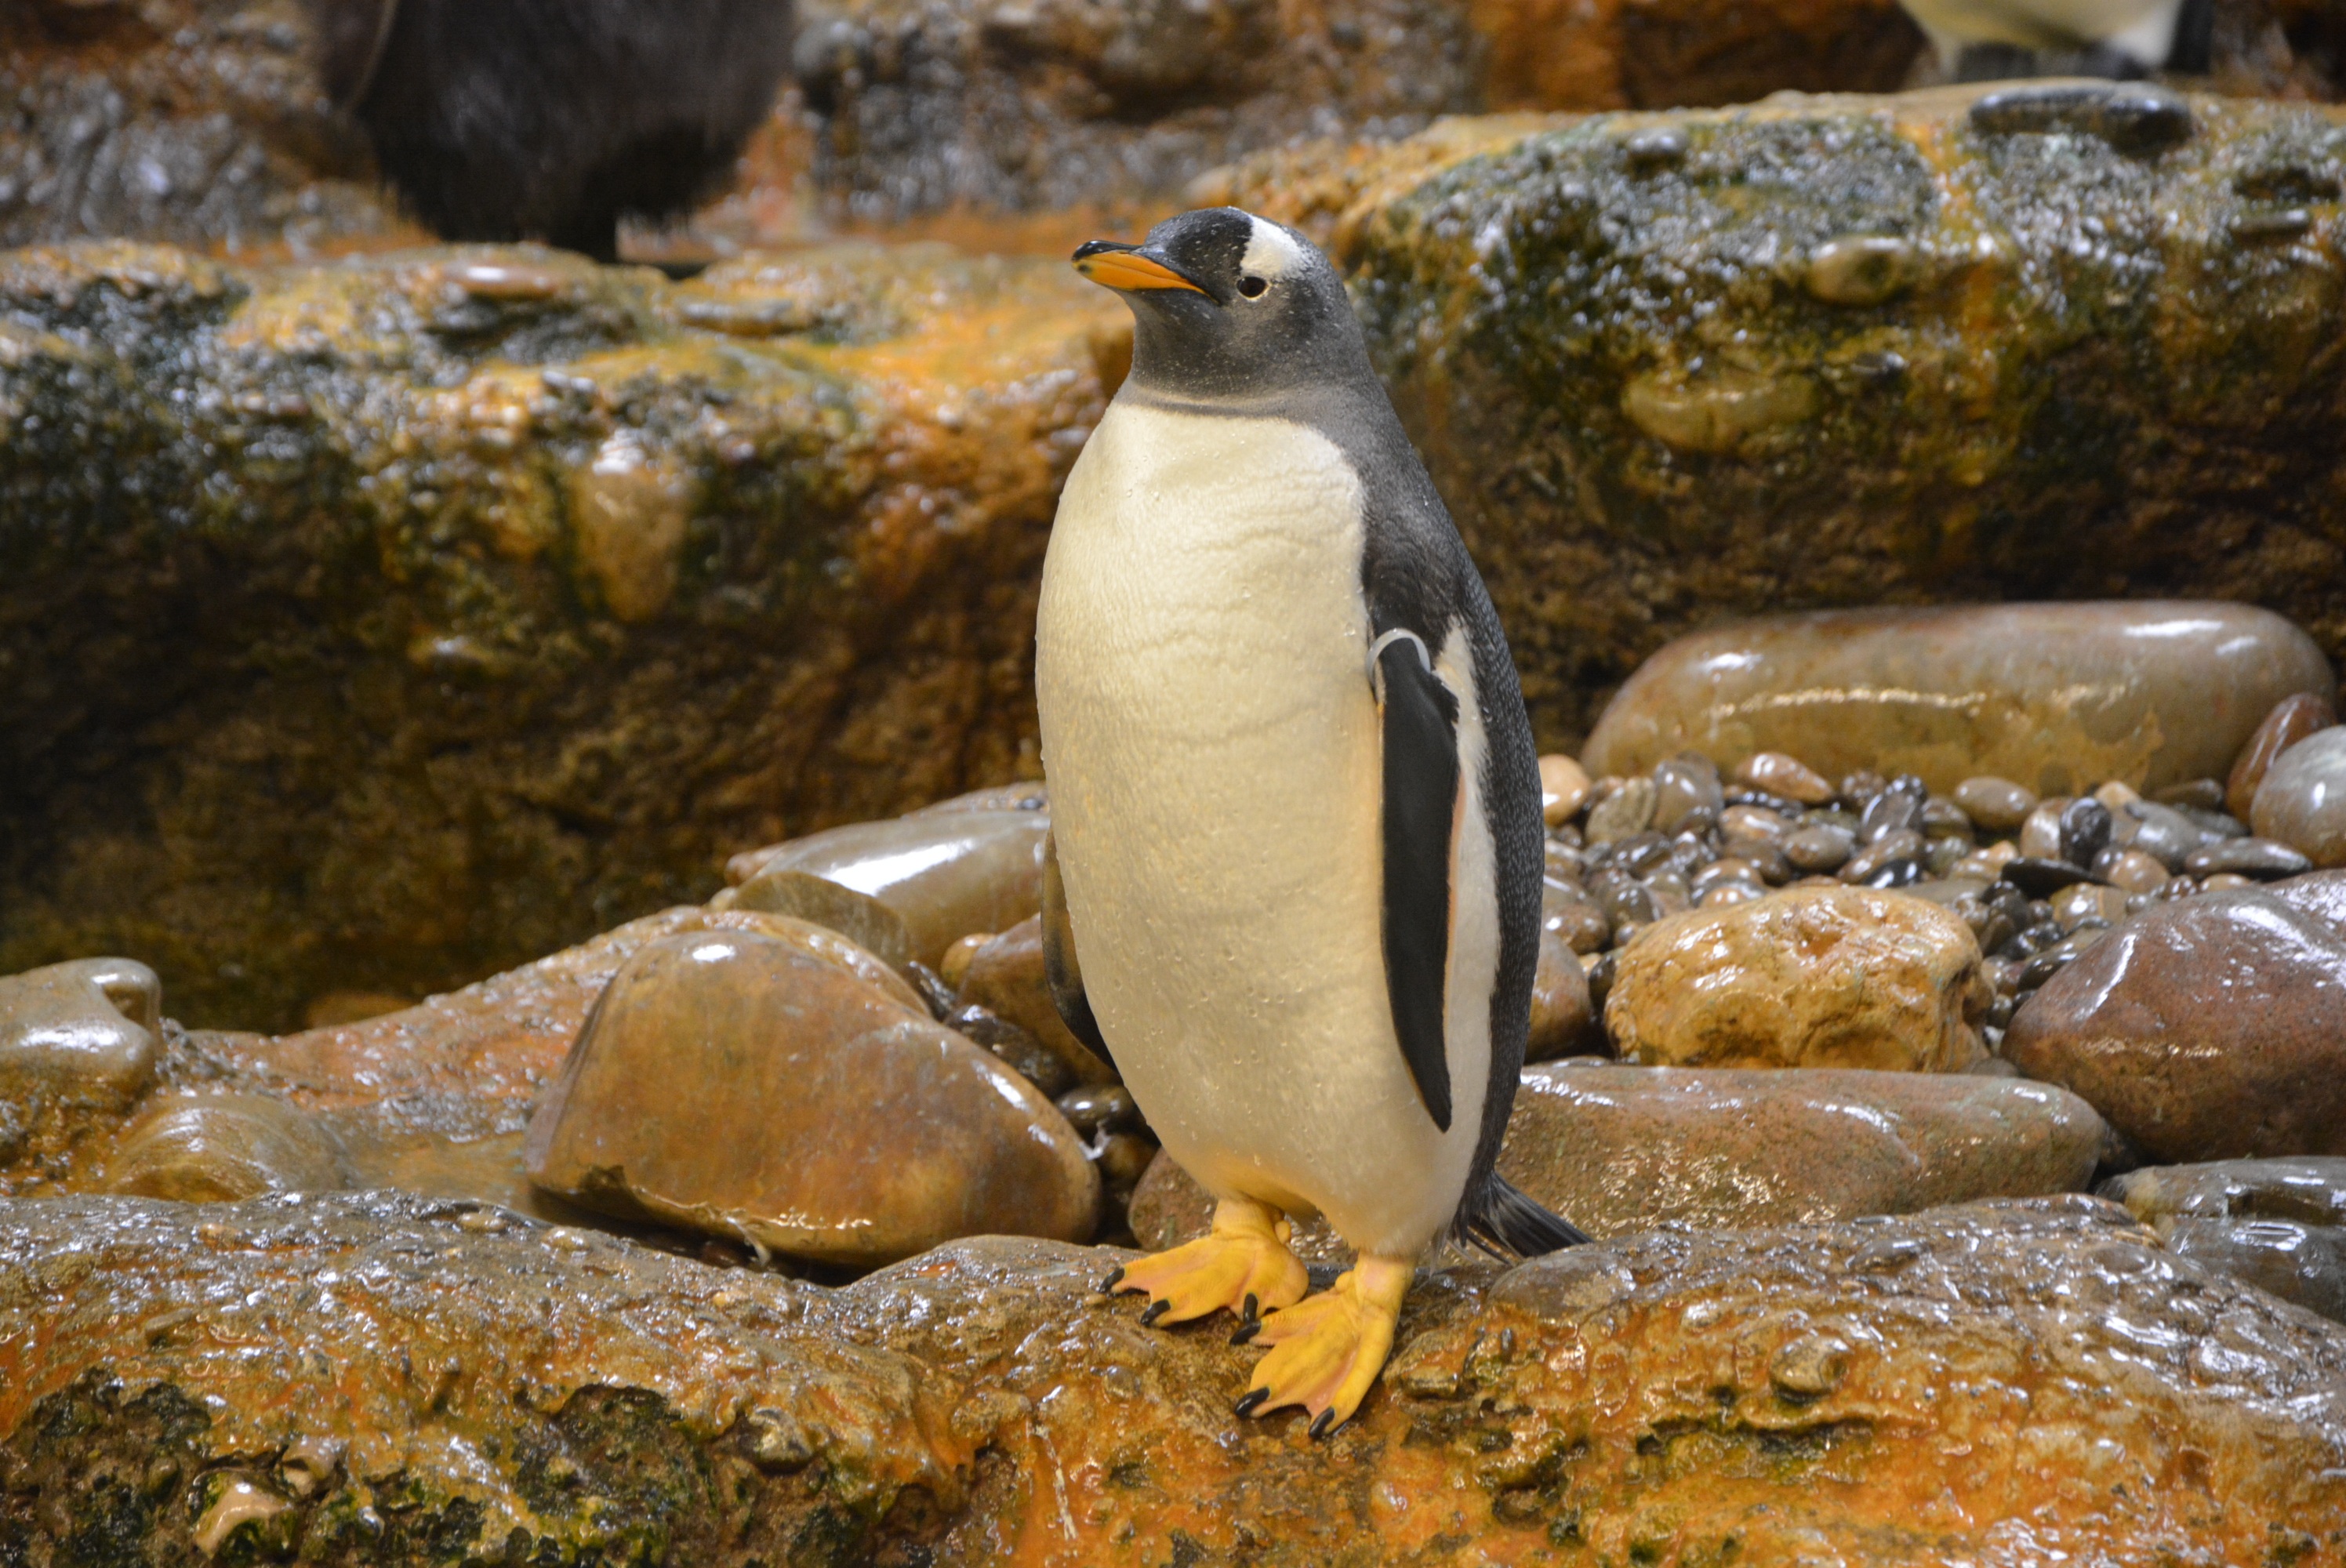
water, nature, bird, animal, wildlife, zoo, fauna, penguin, birds, penguins, antarctica, water bird, animal world, flightless bird